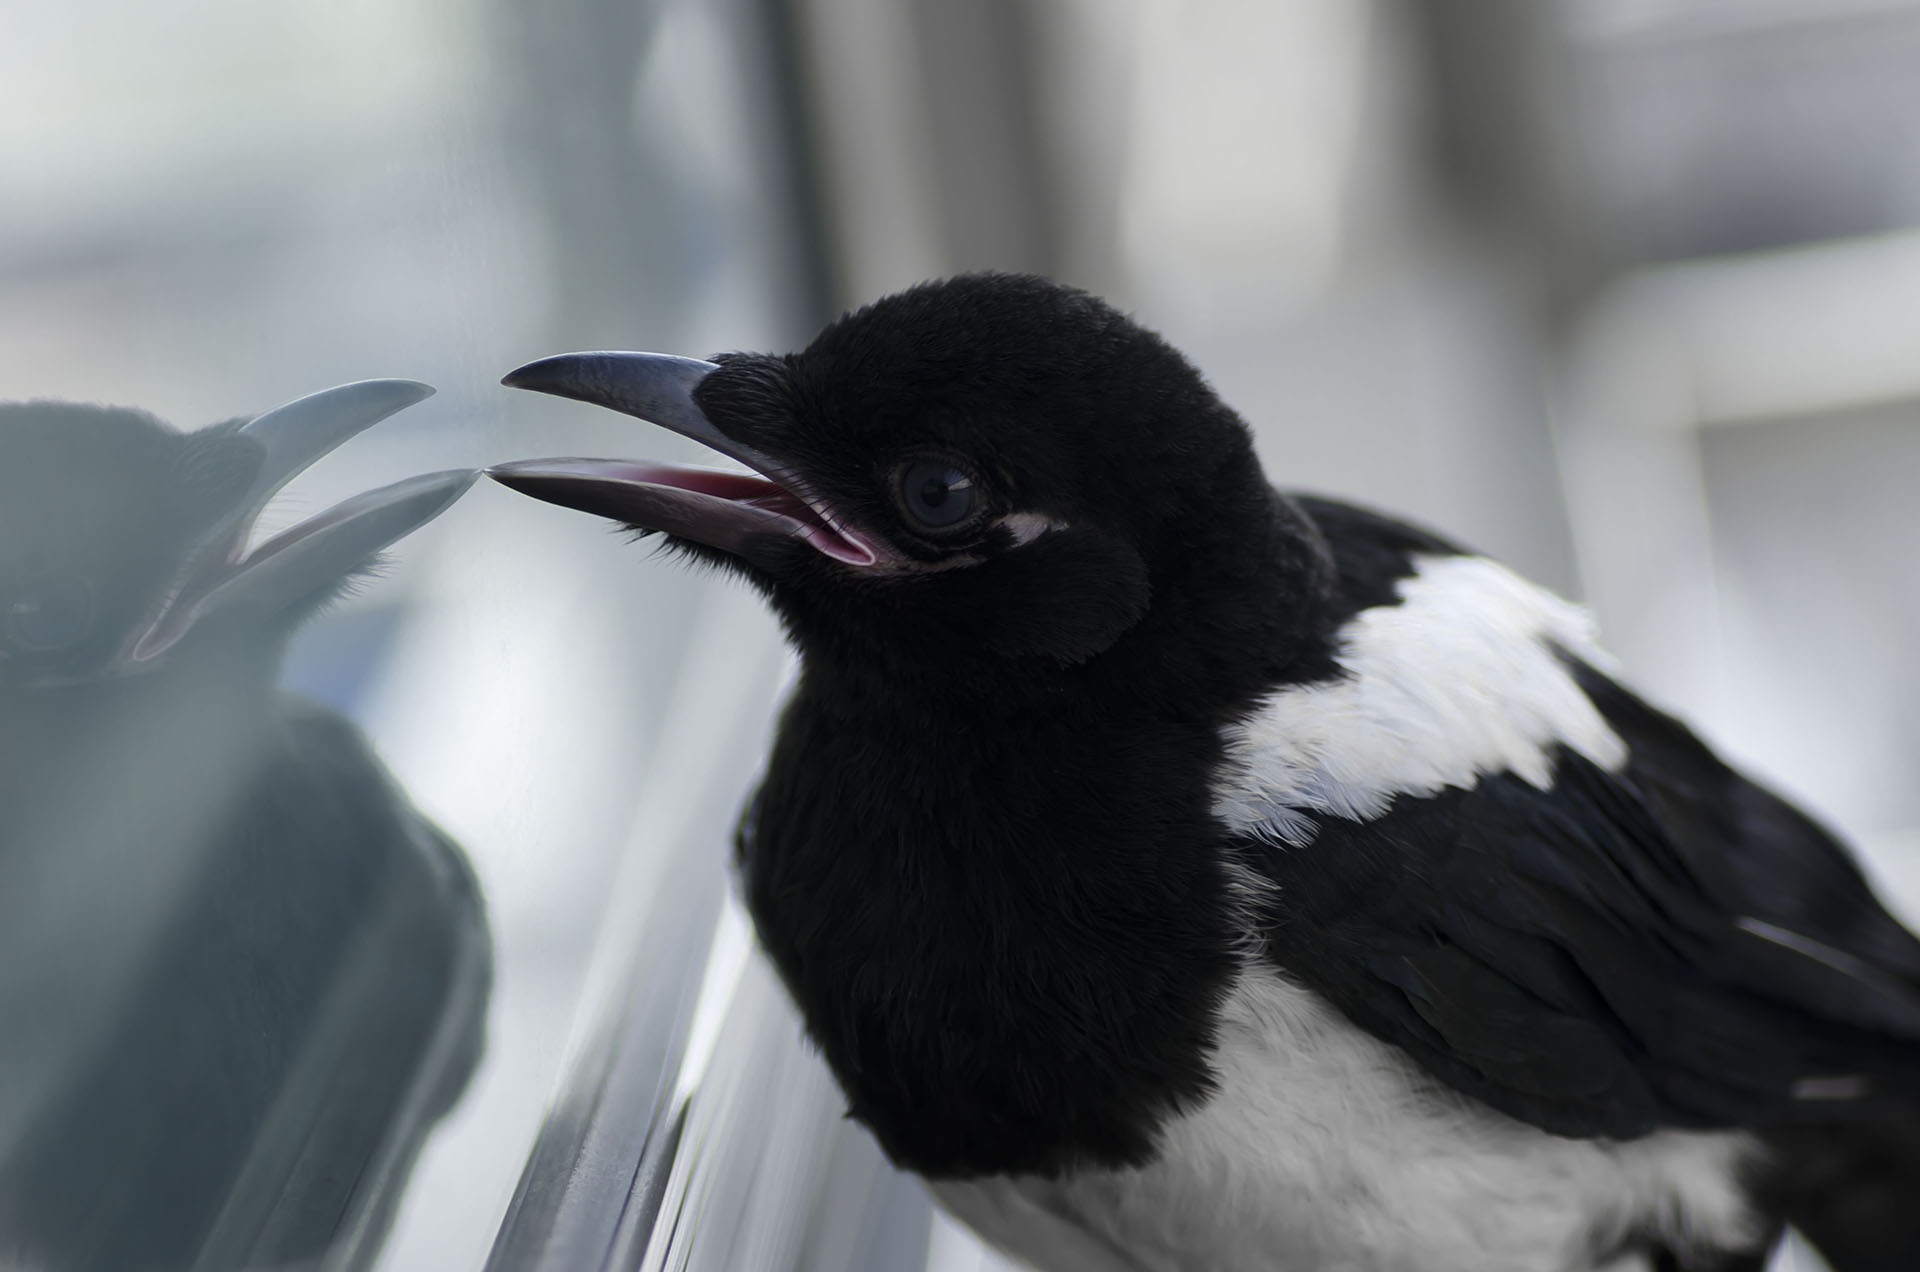
bird, wing, animal, beak, black, monochrome, feather, fauna, crow, close up, vertebrate, raven, magpie, eurasian magpie, american crow, perching bird, crow like bird